Val-d'Oise's 10th constituency

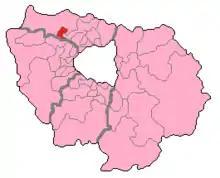
Val-d'Oise's 10th Constituency shown within Île-de-France

The 10th constituency of Val-d'Oise is a French legislative constituency in the Val-d'Oise "département".